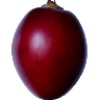
Label: Tamarillo 1